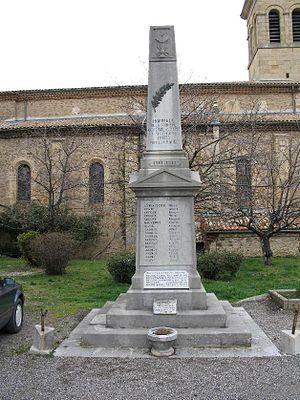
Monument aux morts de saint-Paul le Jeune
De 1920 à 1925, il se construit en moyenne 16 monuments par jour dans tout le pays, soldats, victoires, stèles ou simples plaques apposées dans les églises. Dans le département de l'Ardèche chaque commune a son monument s'incluant dans une catégorie de forme, statuaire et ornements que nous retrouvons sur l'ensemble des monuments français.
Saint-Paul-le-Jeune est une commune française, située dans le département de l'Ardèche en région Auvergne-Rhône-Alpes.